Trap Nation

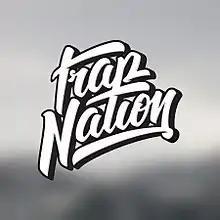
The current logo, first used in November 2016

Trap Nation is an American music promoter that is primarily known for releasing electronic music on its YouTube channel.